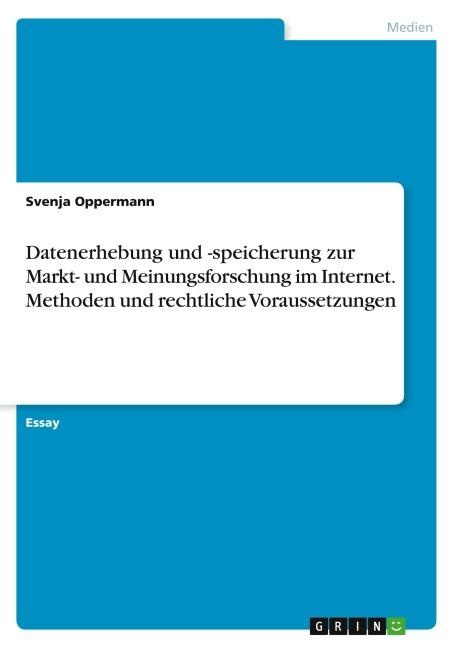
Datenerhebung und -speicherung zur Markt- und Meinungsforschung im Internet. Methoden und rechtliche Voraussetzungen
Essay aus dem Jahr 2022 im Fachbereich Medien / Kommunikation - Public Relations, Werbung, Marketing, Social Media, Note: 2,0, FOM Hochschule für Oekonomie & Management gemeinnützige GmbH, Nürnberg früher Fachhochschule, Veranstaltung: IT- und Medienrecht, Sprache: Deutsch, Abstract: Nicht selten kommen Cookies oder andere Methoden zur Datenerhebung und -speicherung für Zwecke der Markt- und Meinungsforschung im Internet zum Einsatz. Der vorliegende Scientific Essay nimmt sich diesem Thema an und ist im Hauptteil in drei Bereiche gegliedert. Zuerst werden relevante Begriffe analysiert: Markt- und Meinungsforschung, personenbezogene Daten und deren Verarbeitung sowie Verordnungen und Richtlinien unterschieden. Im zweiten Unterkapitel werden verschiedene Methoden zur Datenerhebung und -speicherung im Rahmen der Markt- und Meinungsforschung im Internet vorgestellt: Cookies, Tracker und Surveys. Um die Voraussetzungen für die Zulässigkeit dieser Methoden zu erklären, bilden im dritten Unterkapitel verschiedene Rechtsgrundlagen den Schwerpunkt des Essays. Dafür werden insbesondere das BDSG und die DSGVO fokussiert und inhaltlich geprüft. Auch einige Urteile des BGH und des EuGH werden im Essay berücksichtigt. Zuletzt werden auch Inhalte des TMG dargestellt und knapp auf die E-Privacy-Verordnung und das TTDSG verwiesen. Letztere werden aufgrund des Umfangs der vorliegenden Arbeit lediglich oberflächlich erwähnt. Dies dient zur Verdeutlichung der Komplexität der Sache. In der Schlussbetrachtung werden die gewonnenen Erkenntnisse zusammengefasst und reflektiert. Cookies akzeptieren, Pop-up zur Newsletter-Anmeldung wegklicken, automatisch ablaufendes Video stoppen und Hilfe anbietendes Chatfenster des Supports schließen ¿ schon kann das Surfen auf einer Website beginnen. Die Cookie-Zustimmung fällt im Überfluss an Bannern und Pop-ups kaum auf. Akzeptierte Cookies können praktisch für entspanntes Shoppen im Internet sein. Nutzer erhalten persönlich zugeschnittene Werbung, Artikel bleiben im Warenkorb gespeichert und bei Vergünstigung einer der Artikel folgt eine Benachrichtigung. Ähnliche Produkte und weitere Dinge, die ihn interessieren, werden dem Nutzer weiterhin auch auf anderen Websites angezeigt. Das Surfen ist durch Cookies genau auf den User konfiguriert.
Brand: Autorenwelt Shop
Category: Media